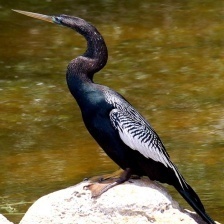
Species: ANHINGA
Scientific name: ANHINGA ANHINGA